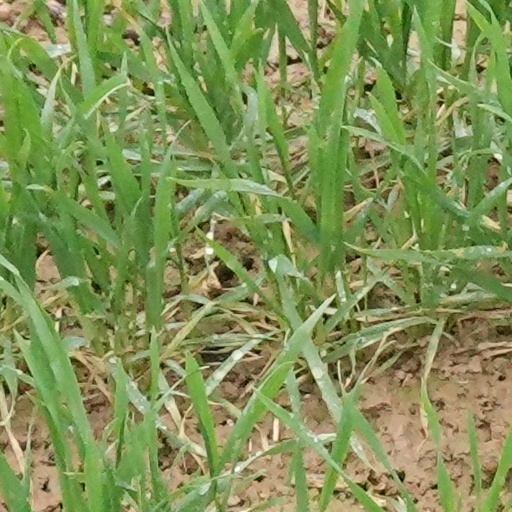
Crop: wheat